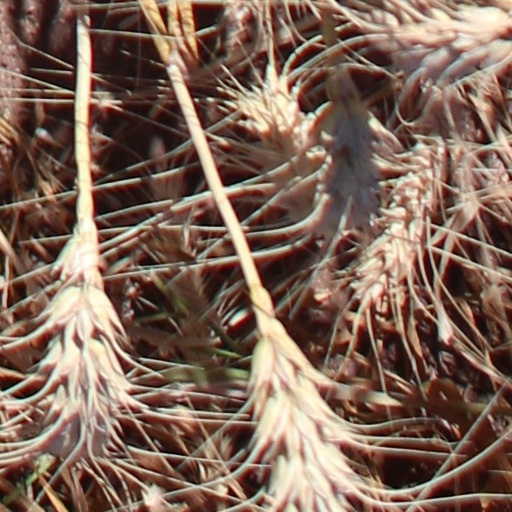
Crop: wheat